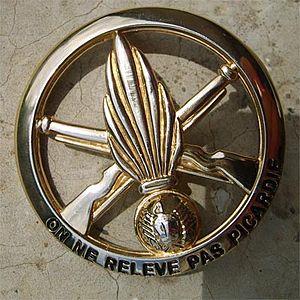
Le 1ᵉʳ régiment d'infanterie est un régiment d'infanterie de l'Armée de terre française créé sous la Révolution à partir du régiment Colonel-Général, un régiment français d'Ancien Régime lui-même descendant des bandes de Picardie créées en 1479. C'est le plus vieux régiment d'Europe encore en activité.